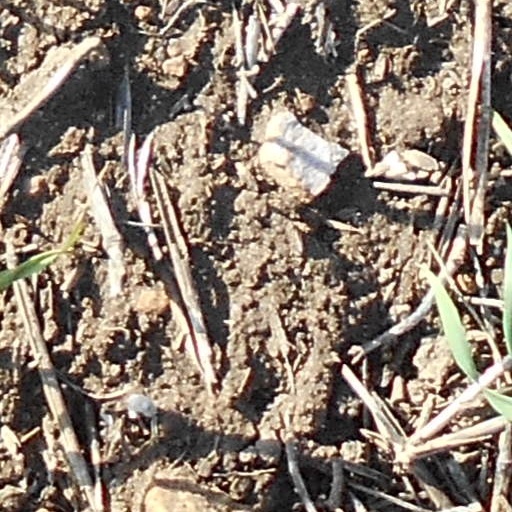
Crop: wheat